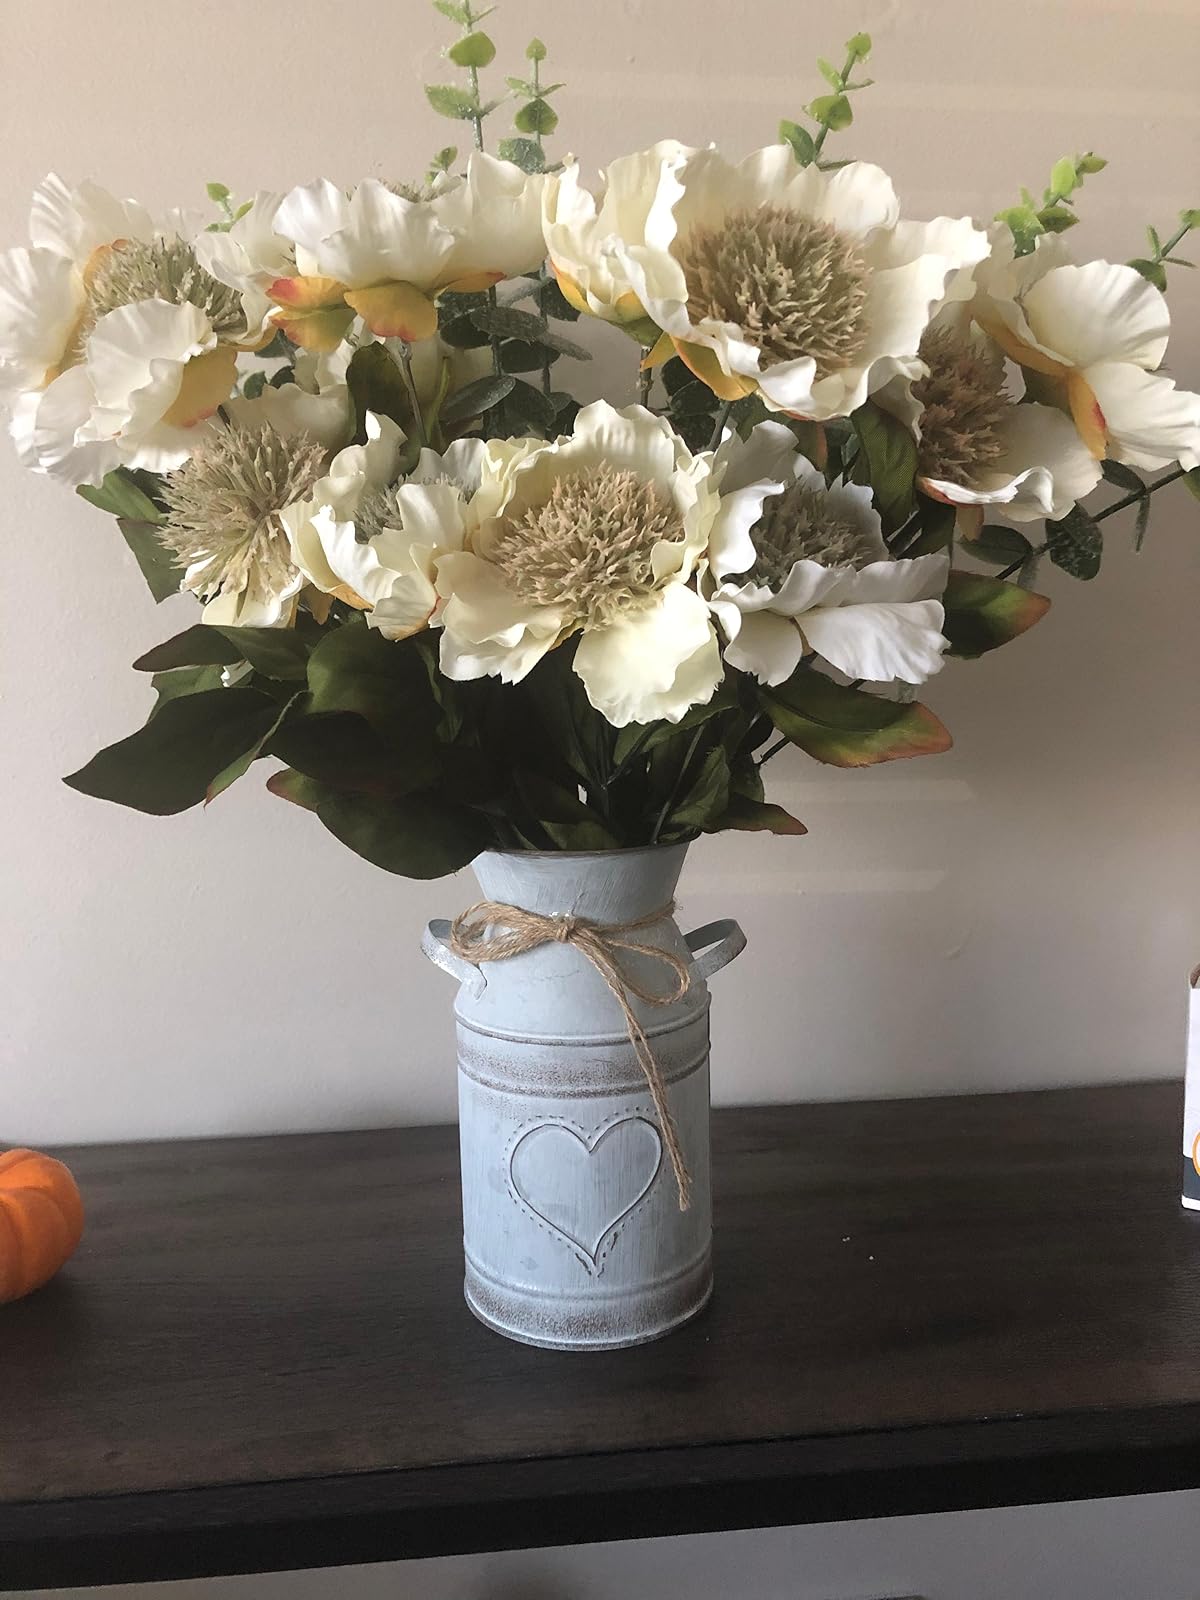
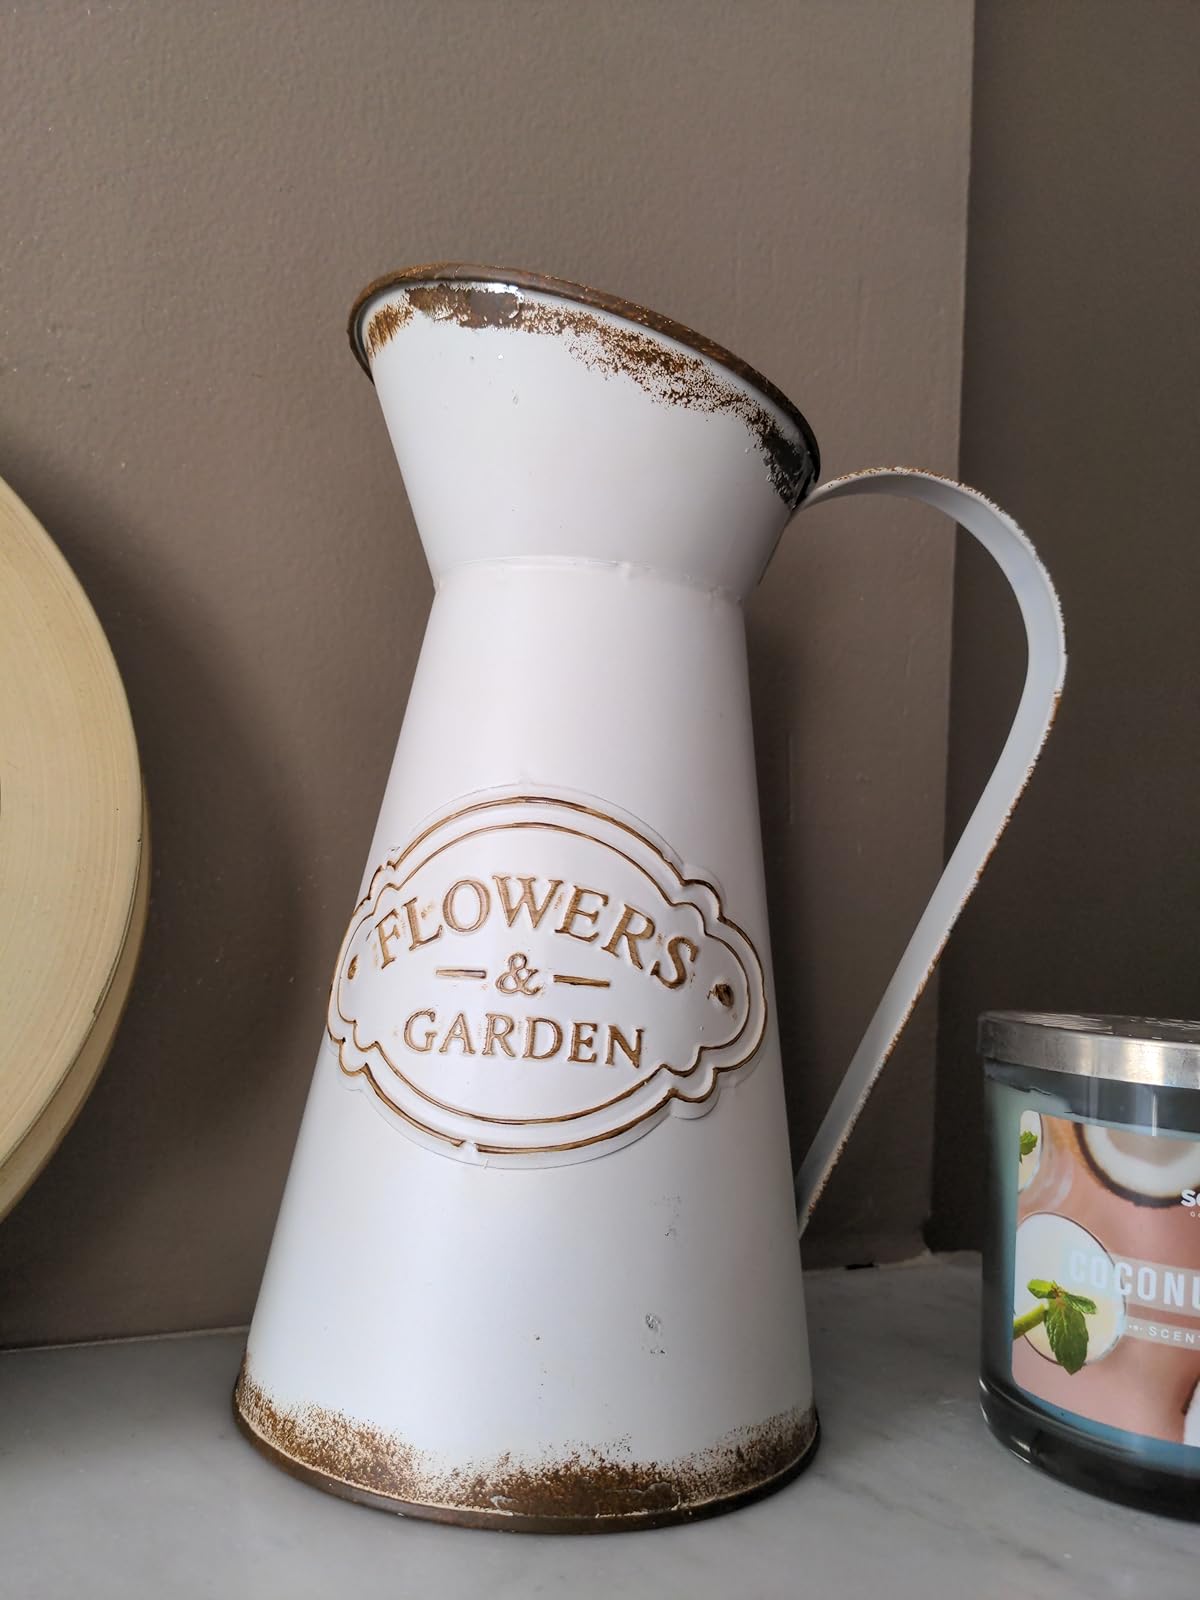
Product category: vase
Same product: no